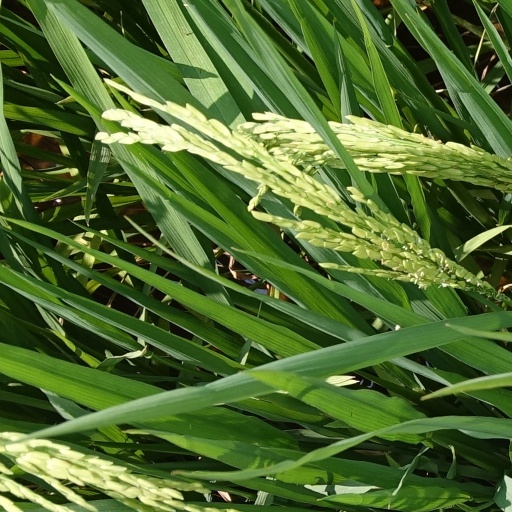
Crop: rice